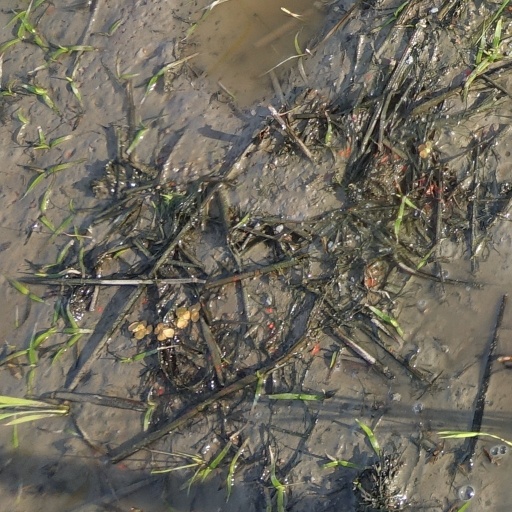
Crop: rice